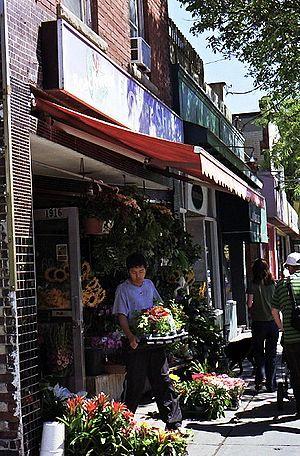
Cet article concerne une liste des quartiers de Toronto, la ville la plus peuplée de la province d'Ontario et du Canada. Parfois surnommée « la ville des quartiers » en raison du très grand nombre de ses subdivisions, Toronto se compose de 242 quartiers.